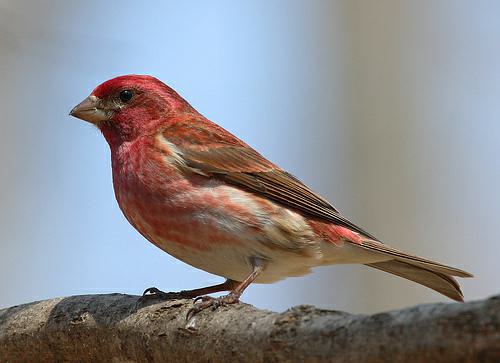
A photo of a purple finch